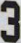
Number: 3